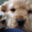
Label: dog